Queen Nwokoye

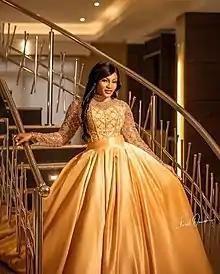
Nwokoye in 2021

Queen Nwokoye (born 11 August 1982) is a Nigerian actress. She is best known for starring as the lead character in a 2014 film titled "Chetanna" which earned her a "Best Actress" nomination at the 11th Africa Movie Academy Awards.